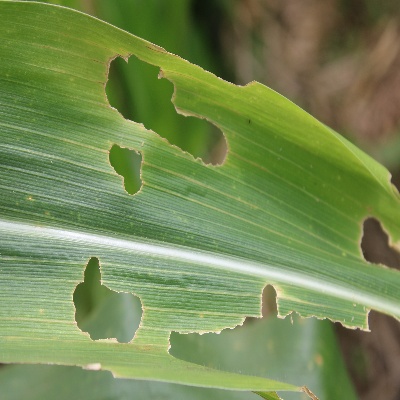
Crop: Maize
Condition: fall armyworm